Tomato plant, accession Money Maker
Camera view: horizontal (90 deg, fisheye); turntable rotation: 240 degrees
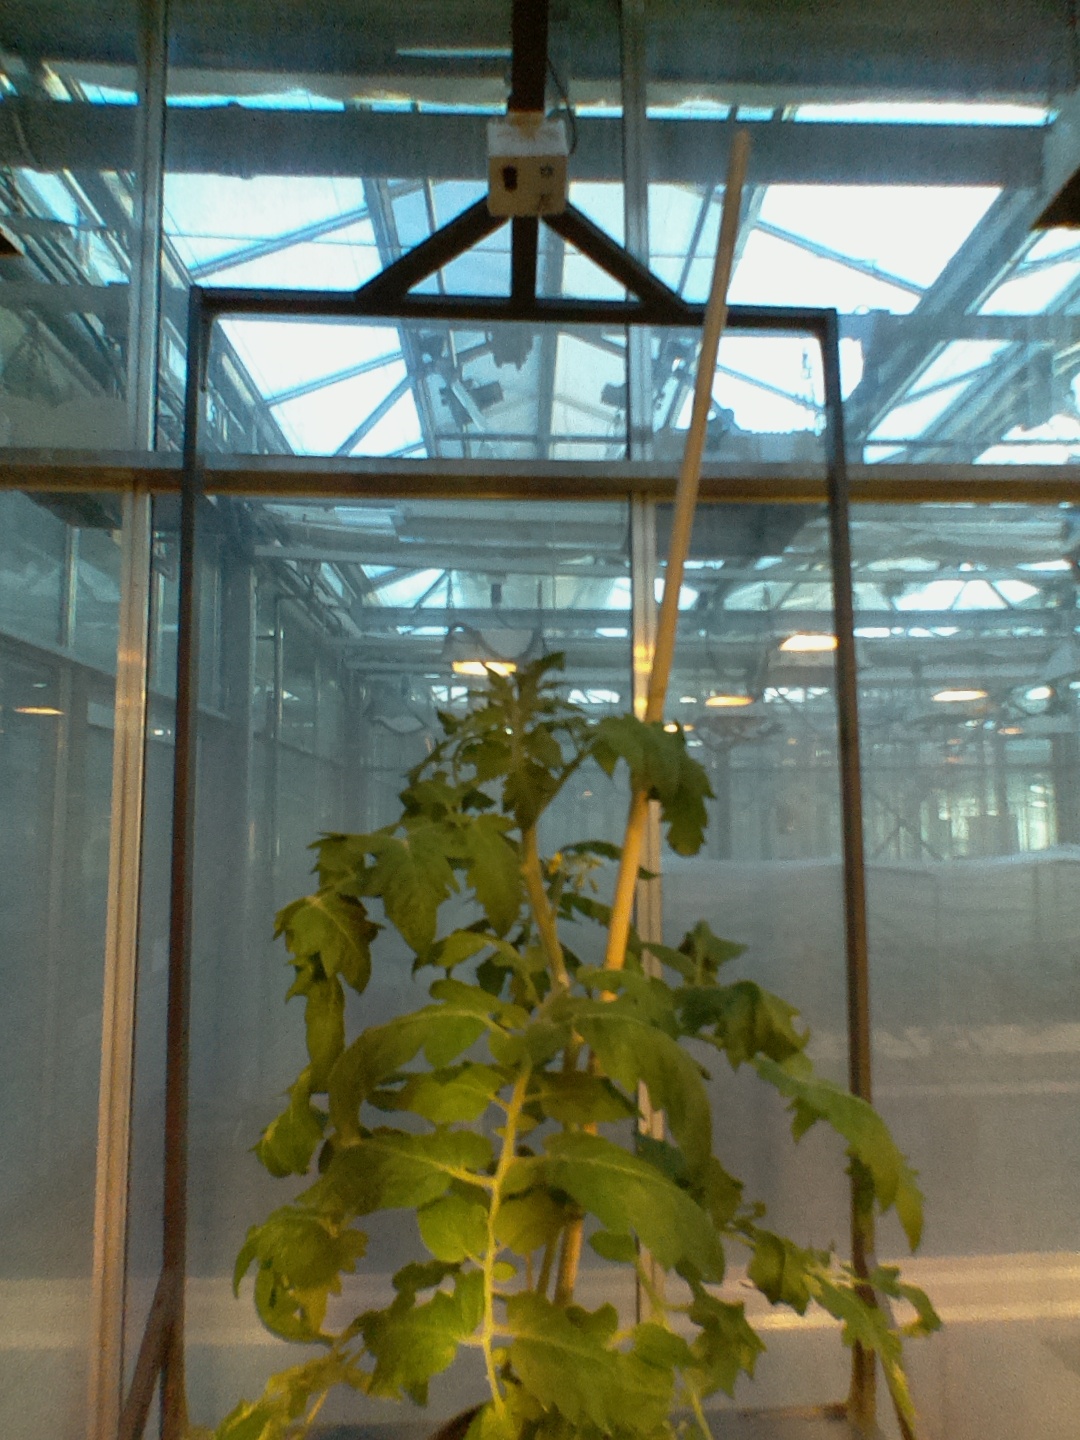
BBCH growth stage 61: 10%-20% of flowers open